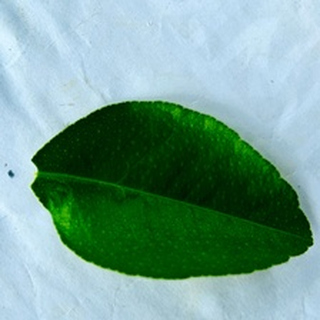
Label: healthy_lemon